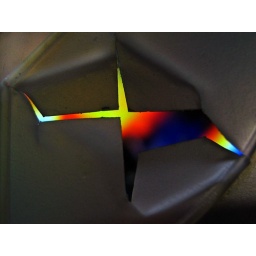
A cranelike form in a plastic cup lid and holographic plastic